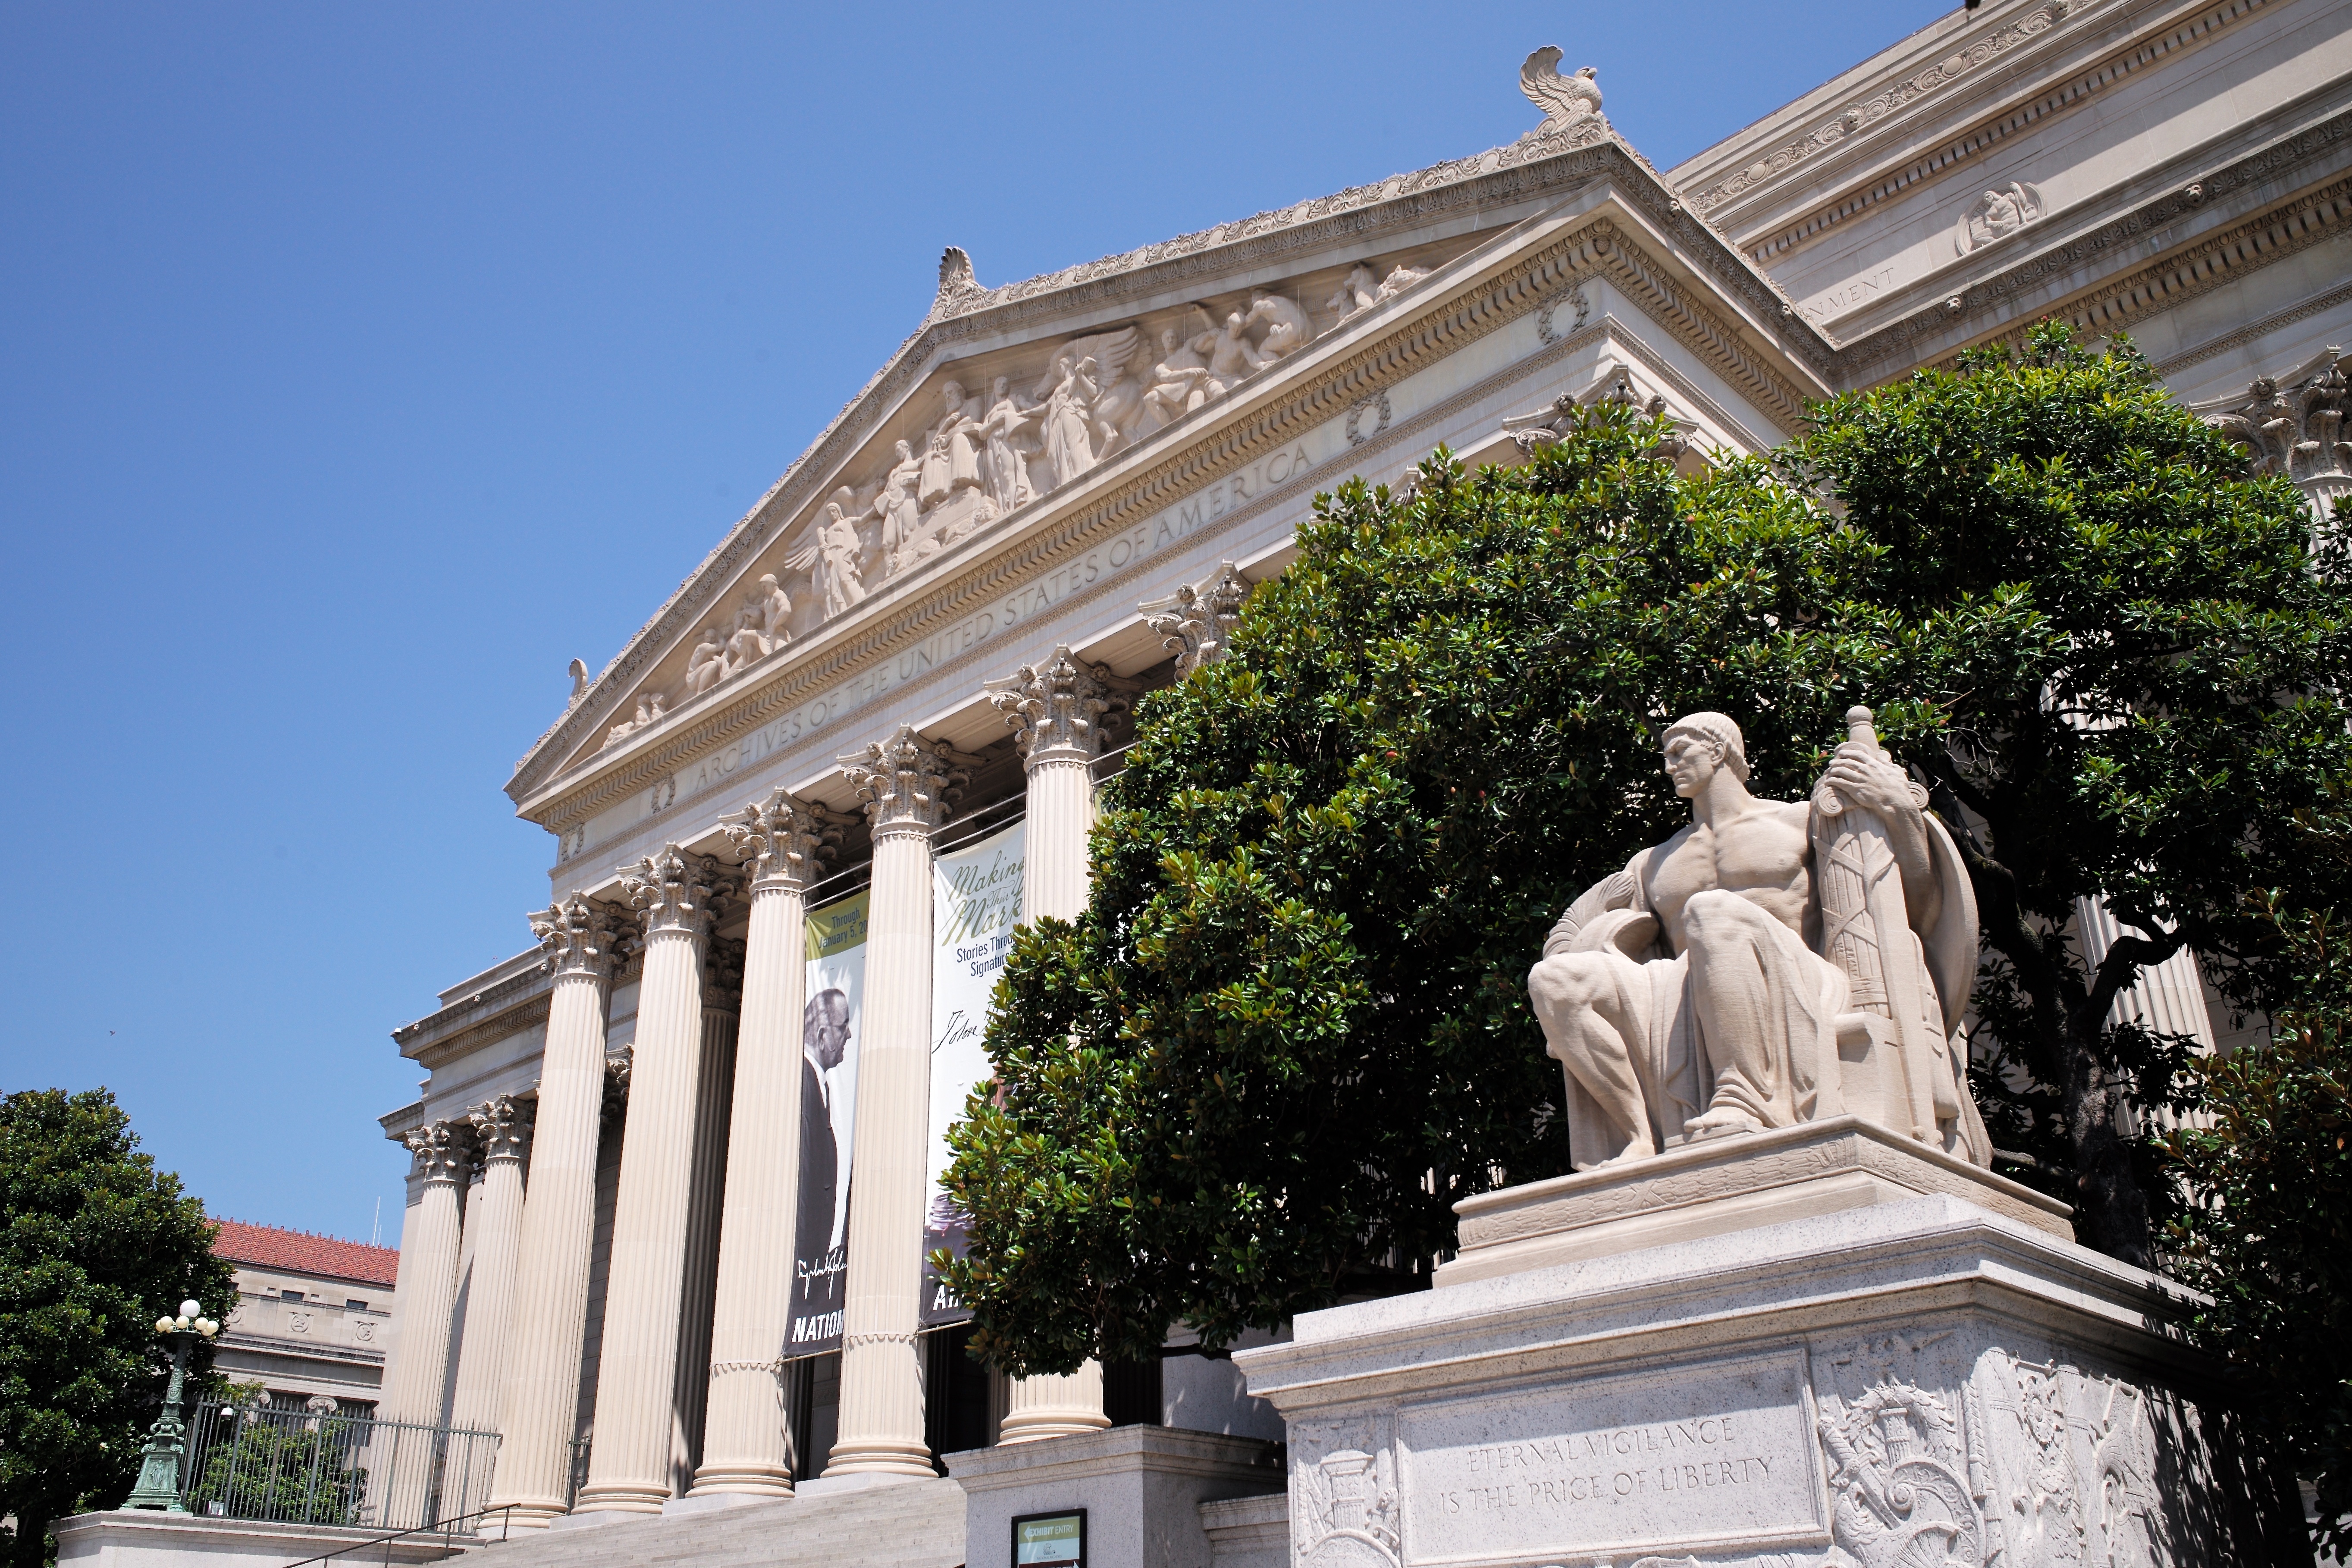
architecture, palace, monument, summer, travel, statue, museum, usa, office, landmark, facade, place of worship, washington, dc, national, m, records, 28, mall, government, tourist attraction, leica, 240, summicron, archives